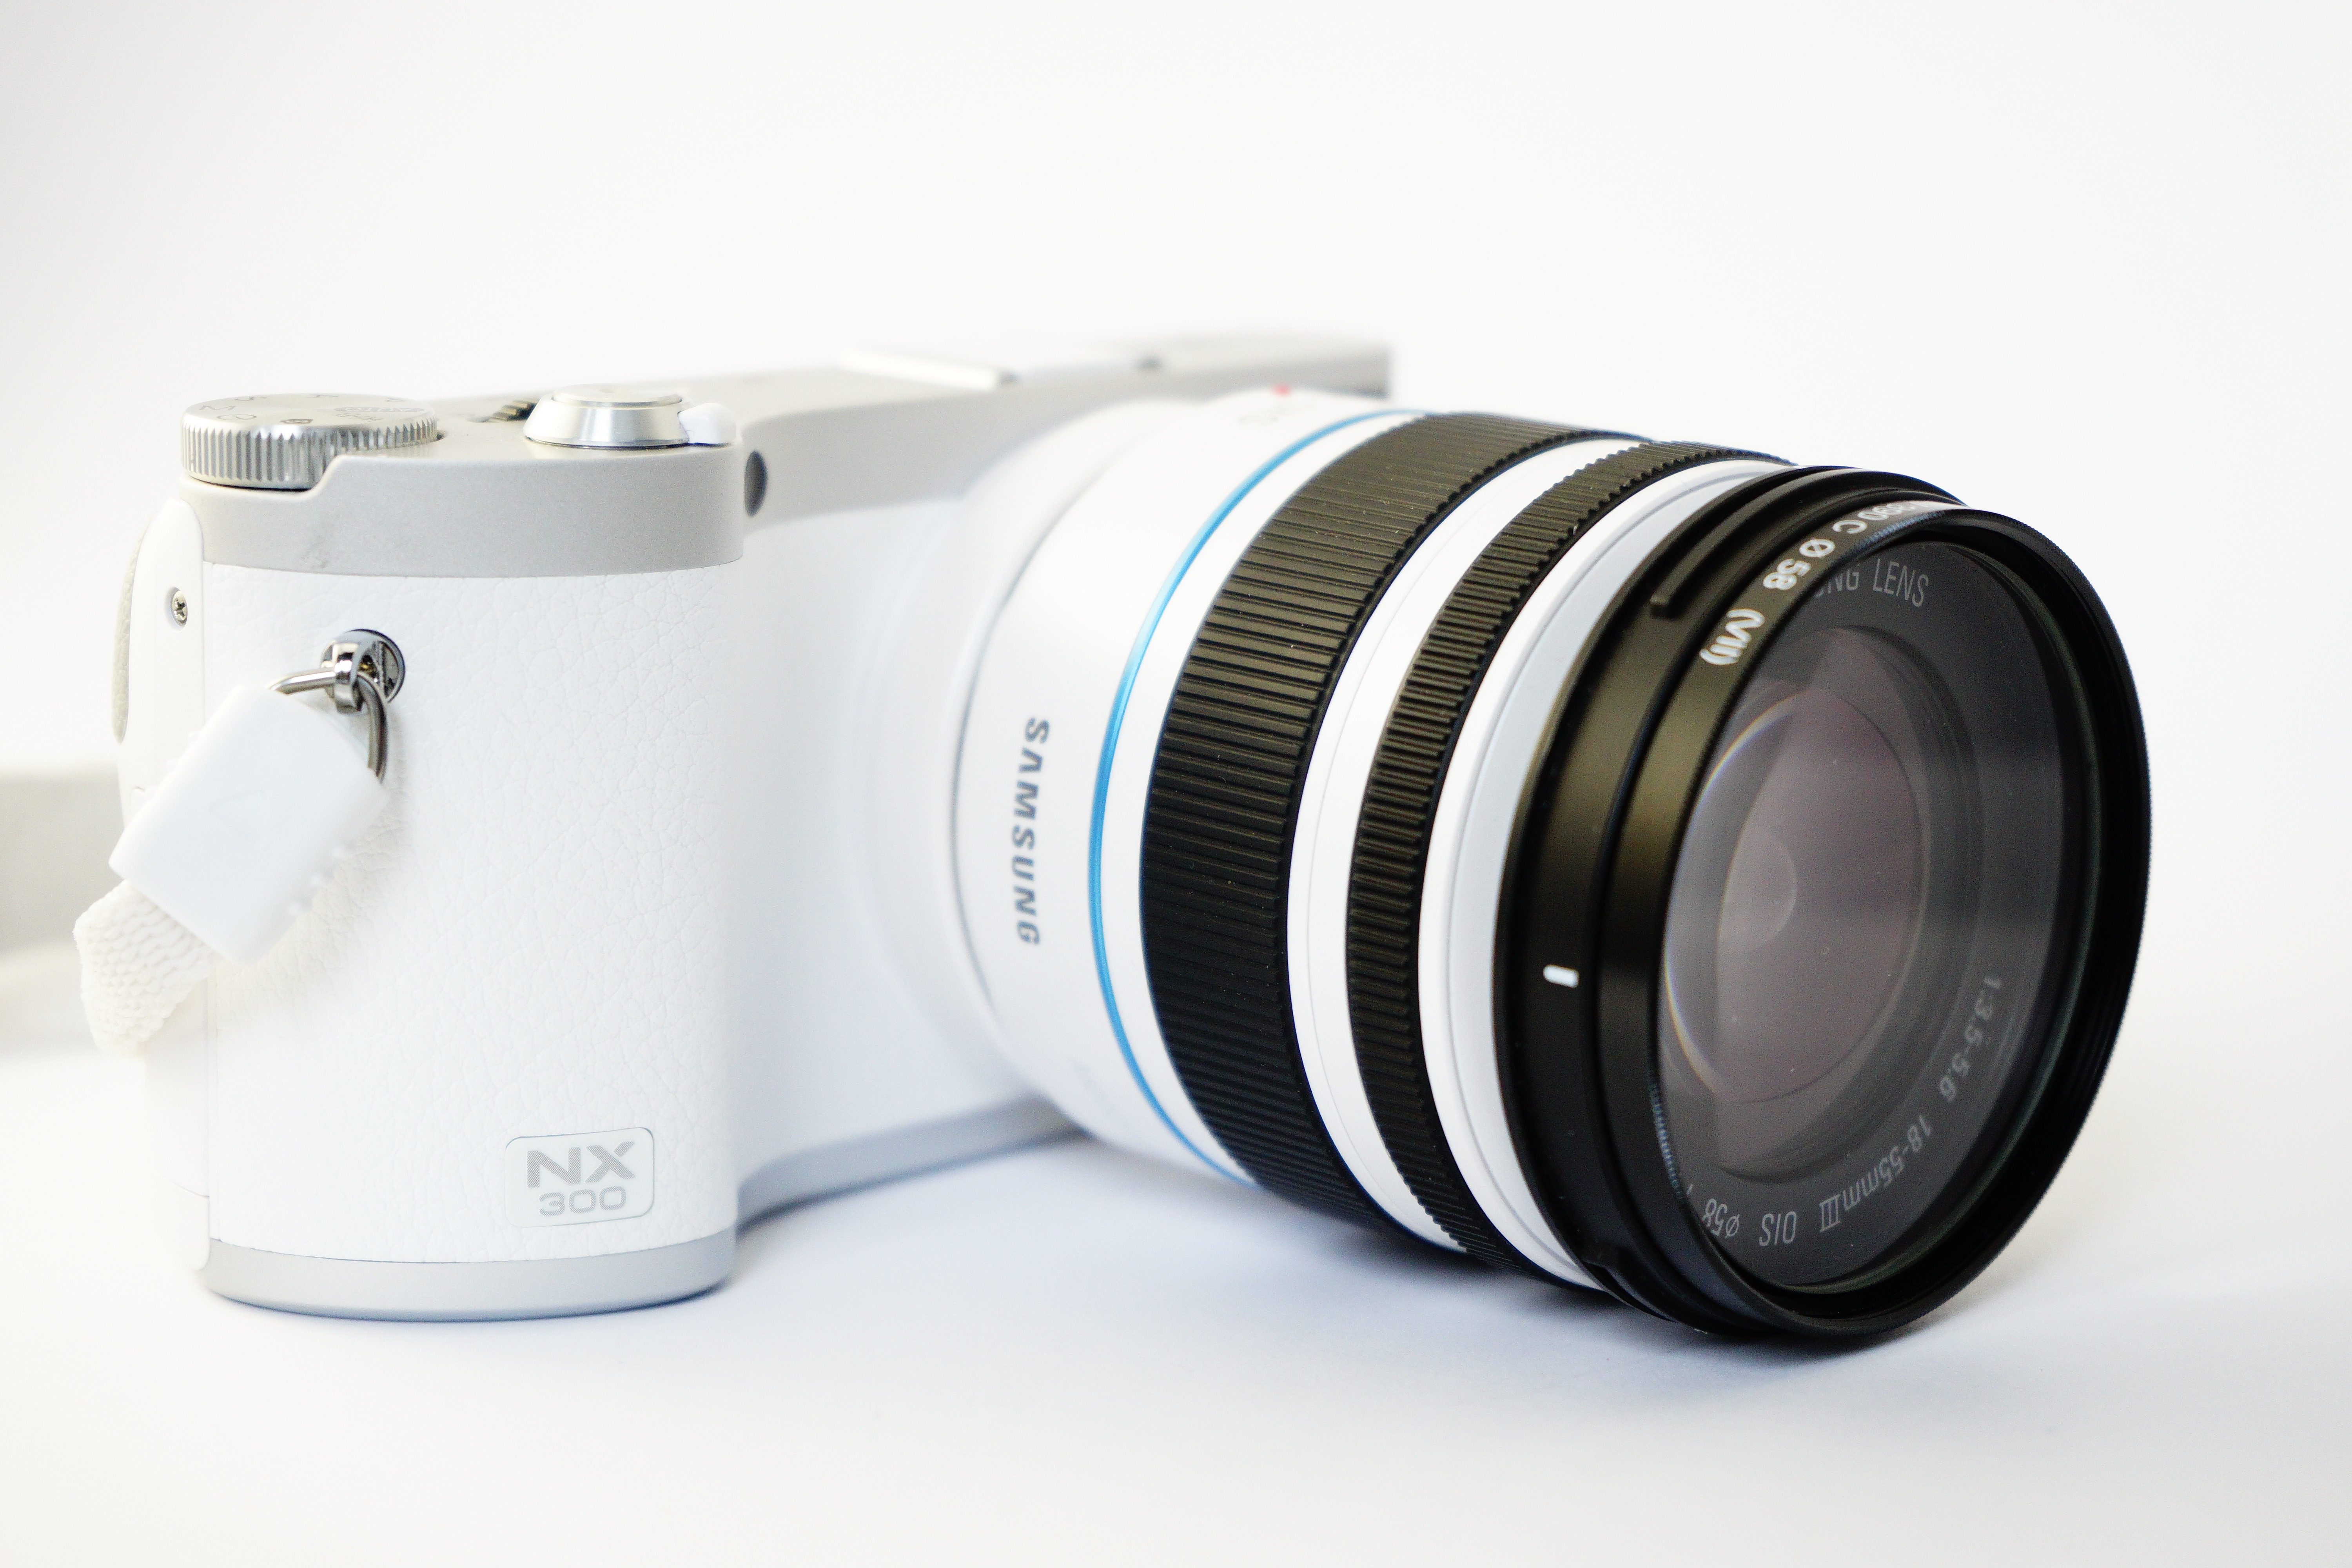
technology, white, camera, photography, photo, lens, product, digital camera, samsung, photograph, zoom, elegant, camera lens, noble, zoom lens, digicam, single lens reflex camera, cameras optics, samsung nx 300, nx 300, object photography